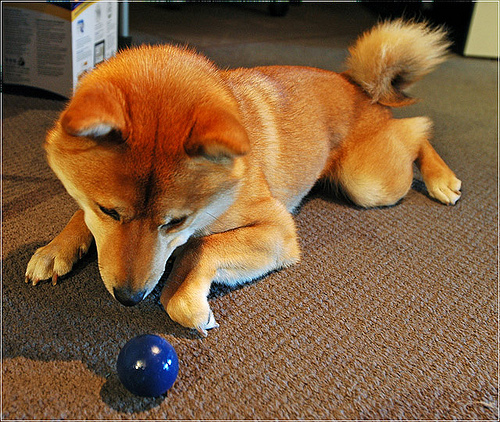
Animal: dog
Breed: shiba inu